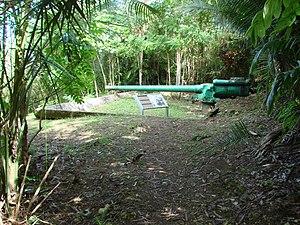
Le Registre national des lieux historiques est un registre regroupant bâtiments, sites, structures, quarties et objets du patrimoine des États-Unis d'Amérique. Il comprend automatiquement tous les sites du patrimoine naturel historique ainsi que tous les territoires historiques dépendant du National Park Service. Depuis sa création, en 1966, plus de 90 000 entrées y ont été ajoutées.